Aqil Agha

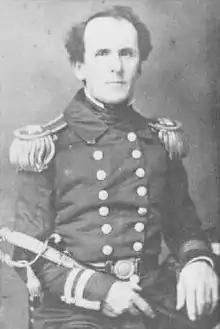
William F. Lynch

In 1848, Aqil assisted an expedition headed by US Navy captain William Francis Lynch to the Dead Sea, and became known in the United States and Europe through the publication of Lynch's book that year. Vivid descriptions of Aqil by Lynch are quoted at length in the works of Finn. Lynch's first encounter with Aqil was in the "divan" of Said Bey, the Ottoman "kaimakam" of Acre, and is recorded as follows:But what especially attracted my attention was a magnificent savage enveloped in a scarlet cloth pelisse richly embroidered with gold. He was the handsomest, and I soon thought also the most graceful being I had ever seen. His complexion was of a rich mellow indescribable olive tint, and his hair a glossy black; his teeth were regular and of the whitest ivory, and the glance of his eye was keen at times, but generally soft and lustrous. With the tarboosh upon his head which he seemed to wear uneasily, he reclined, rather than sat upon the opposite side of the divân, while his hand played in unconscious familiarity with the hilt of his yataghan. He looked like one who would be 'Steel amid the din of arms, and wax when with the fair.'